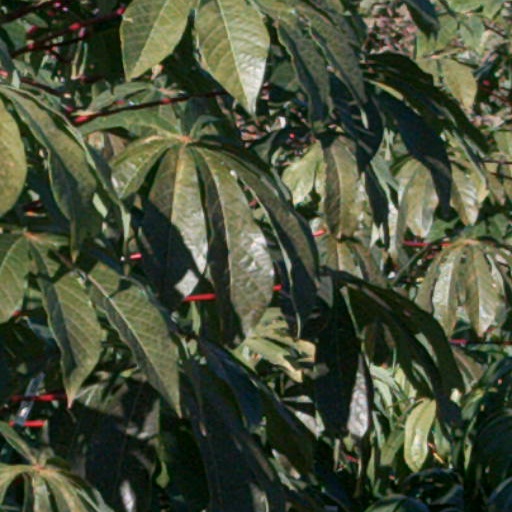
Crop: cassava